William Clifford (bishop)

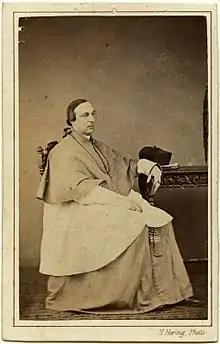
William Hugh Joseph Clifford

William Hugh Joseph Clifford (24 December 1823 – 14 August 1893) was an English prelate of the Roman Catholic Church. He served as Bishop of Clifton from 1857 to 1893.